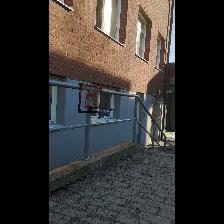
Label: NonHuman